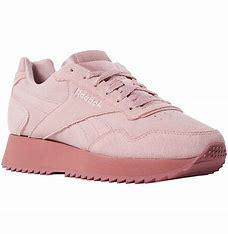
Brand: Reebok
Model: Royal Glide Ripple